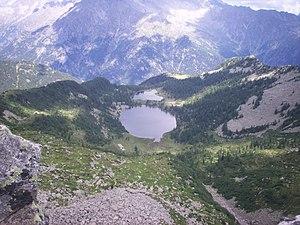
Caderzone Terme est une commune italienne de 669 habitants située dans la province autonome de Trente dans la région du Trentin-Haut-Adige dans le nord-est de l'Italie.